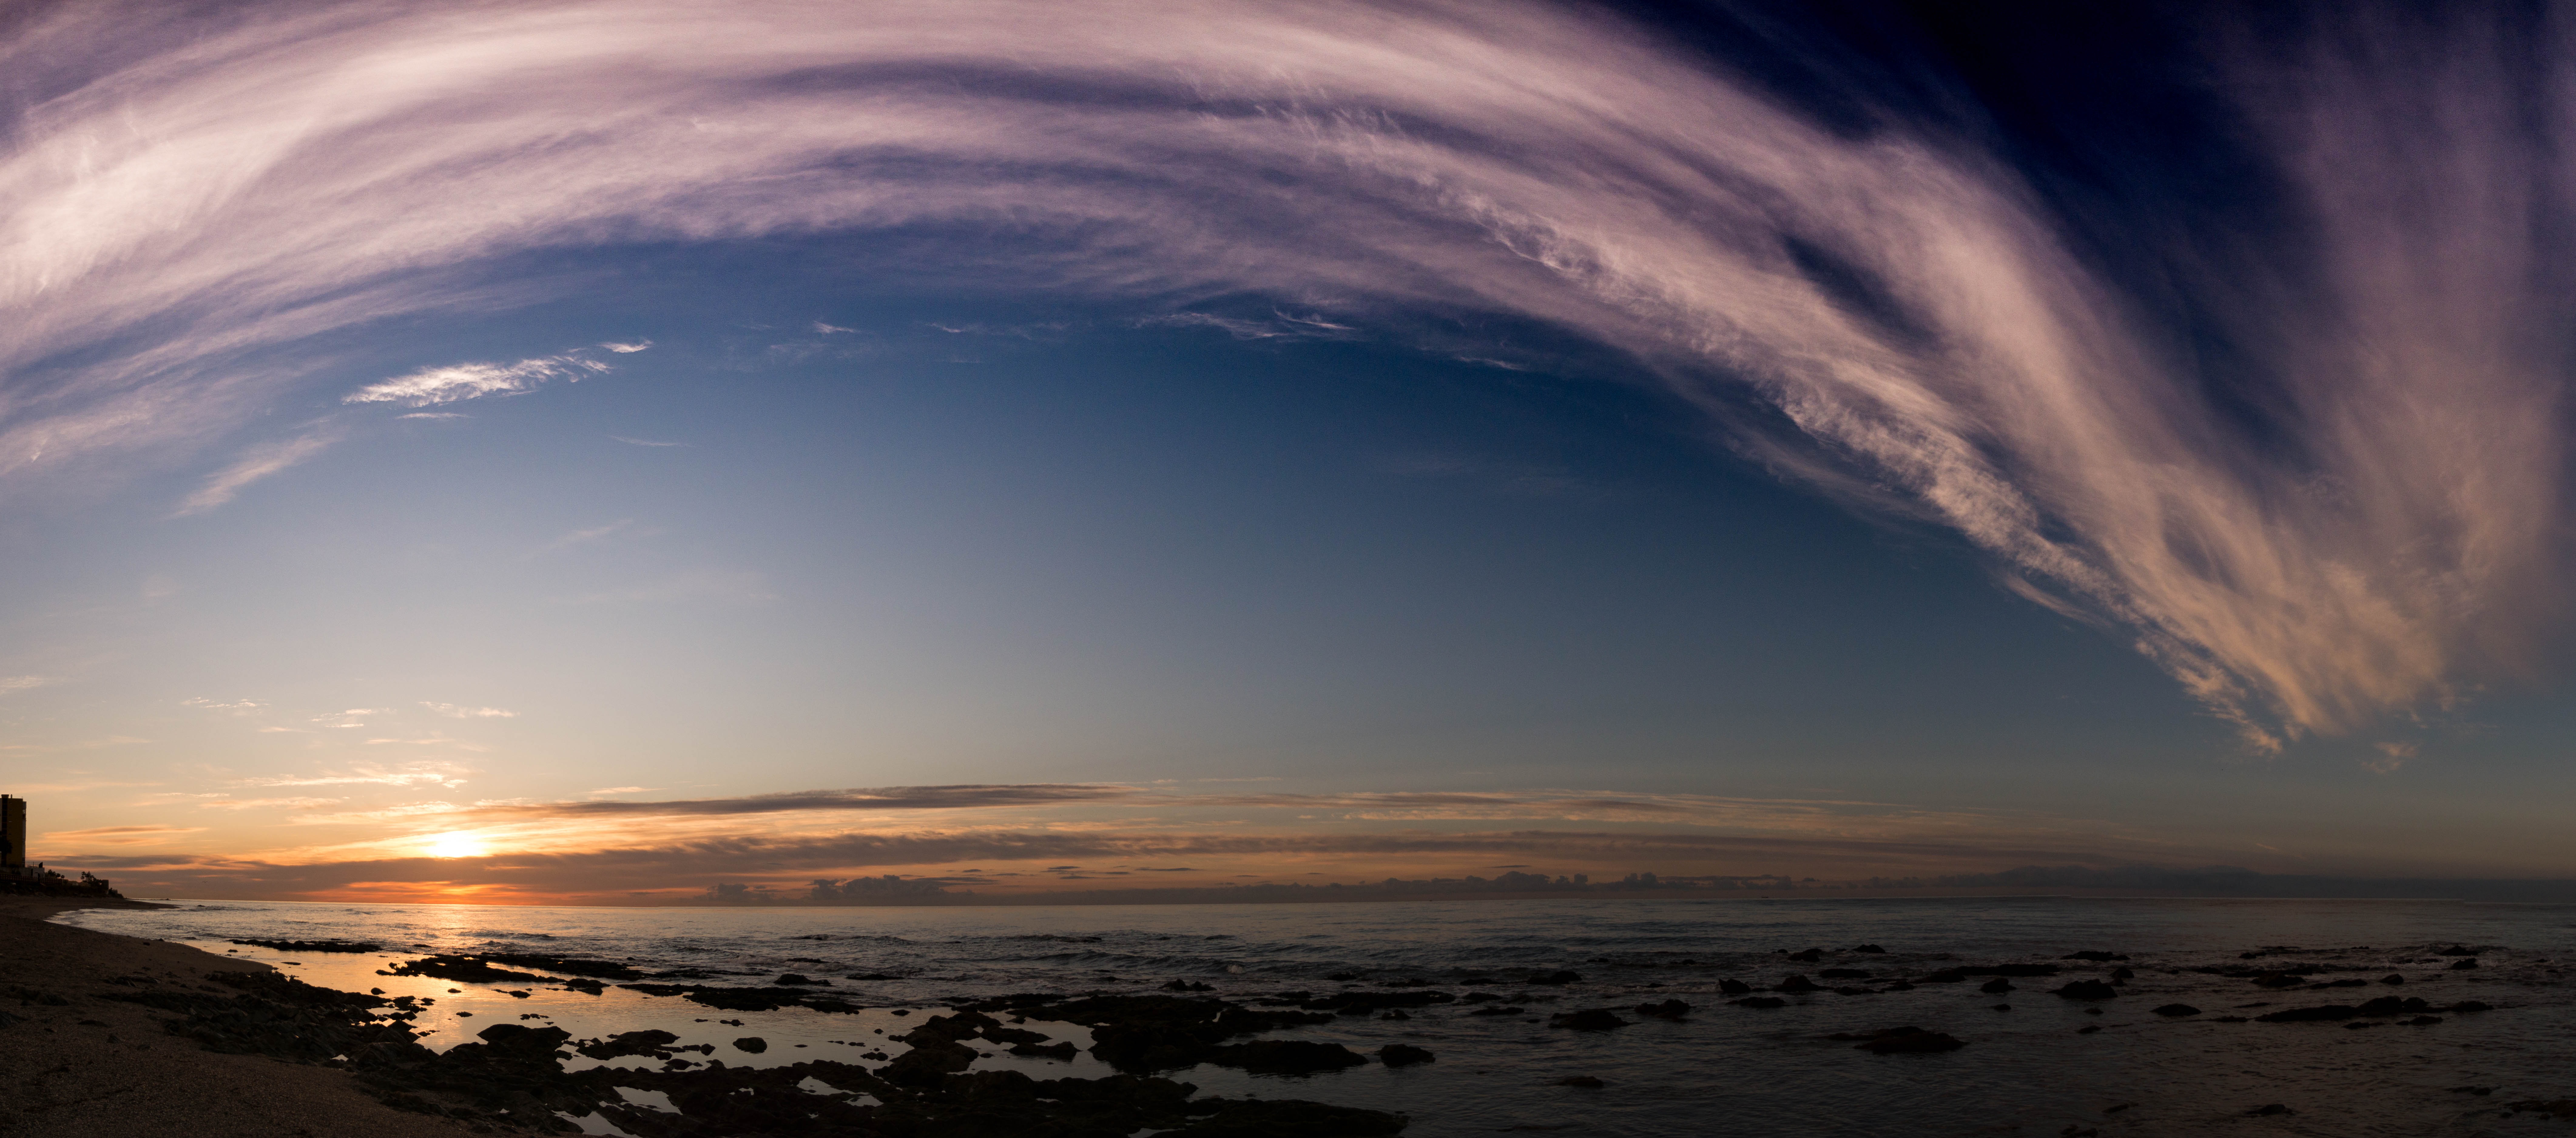
beach, sea, coast, nature, ocean, horizon, cloud, sky, sun, sunrise, sunset, sunlight, morning, wave, dawn, atmosphere, dusk, evening, reflection, weather, storm, stillness, clouds, spain, andalusia, day, malaga, awakening, sunrise landscape, tomorrow, output sun, calahonda, wind wave